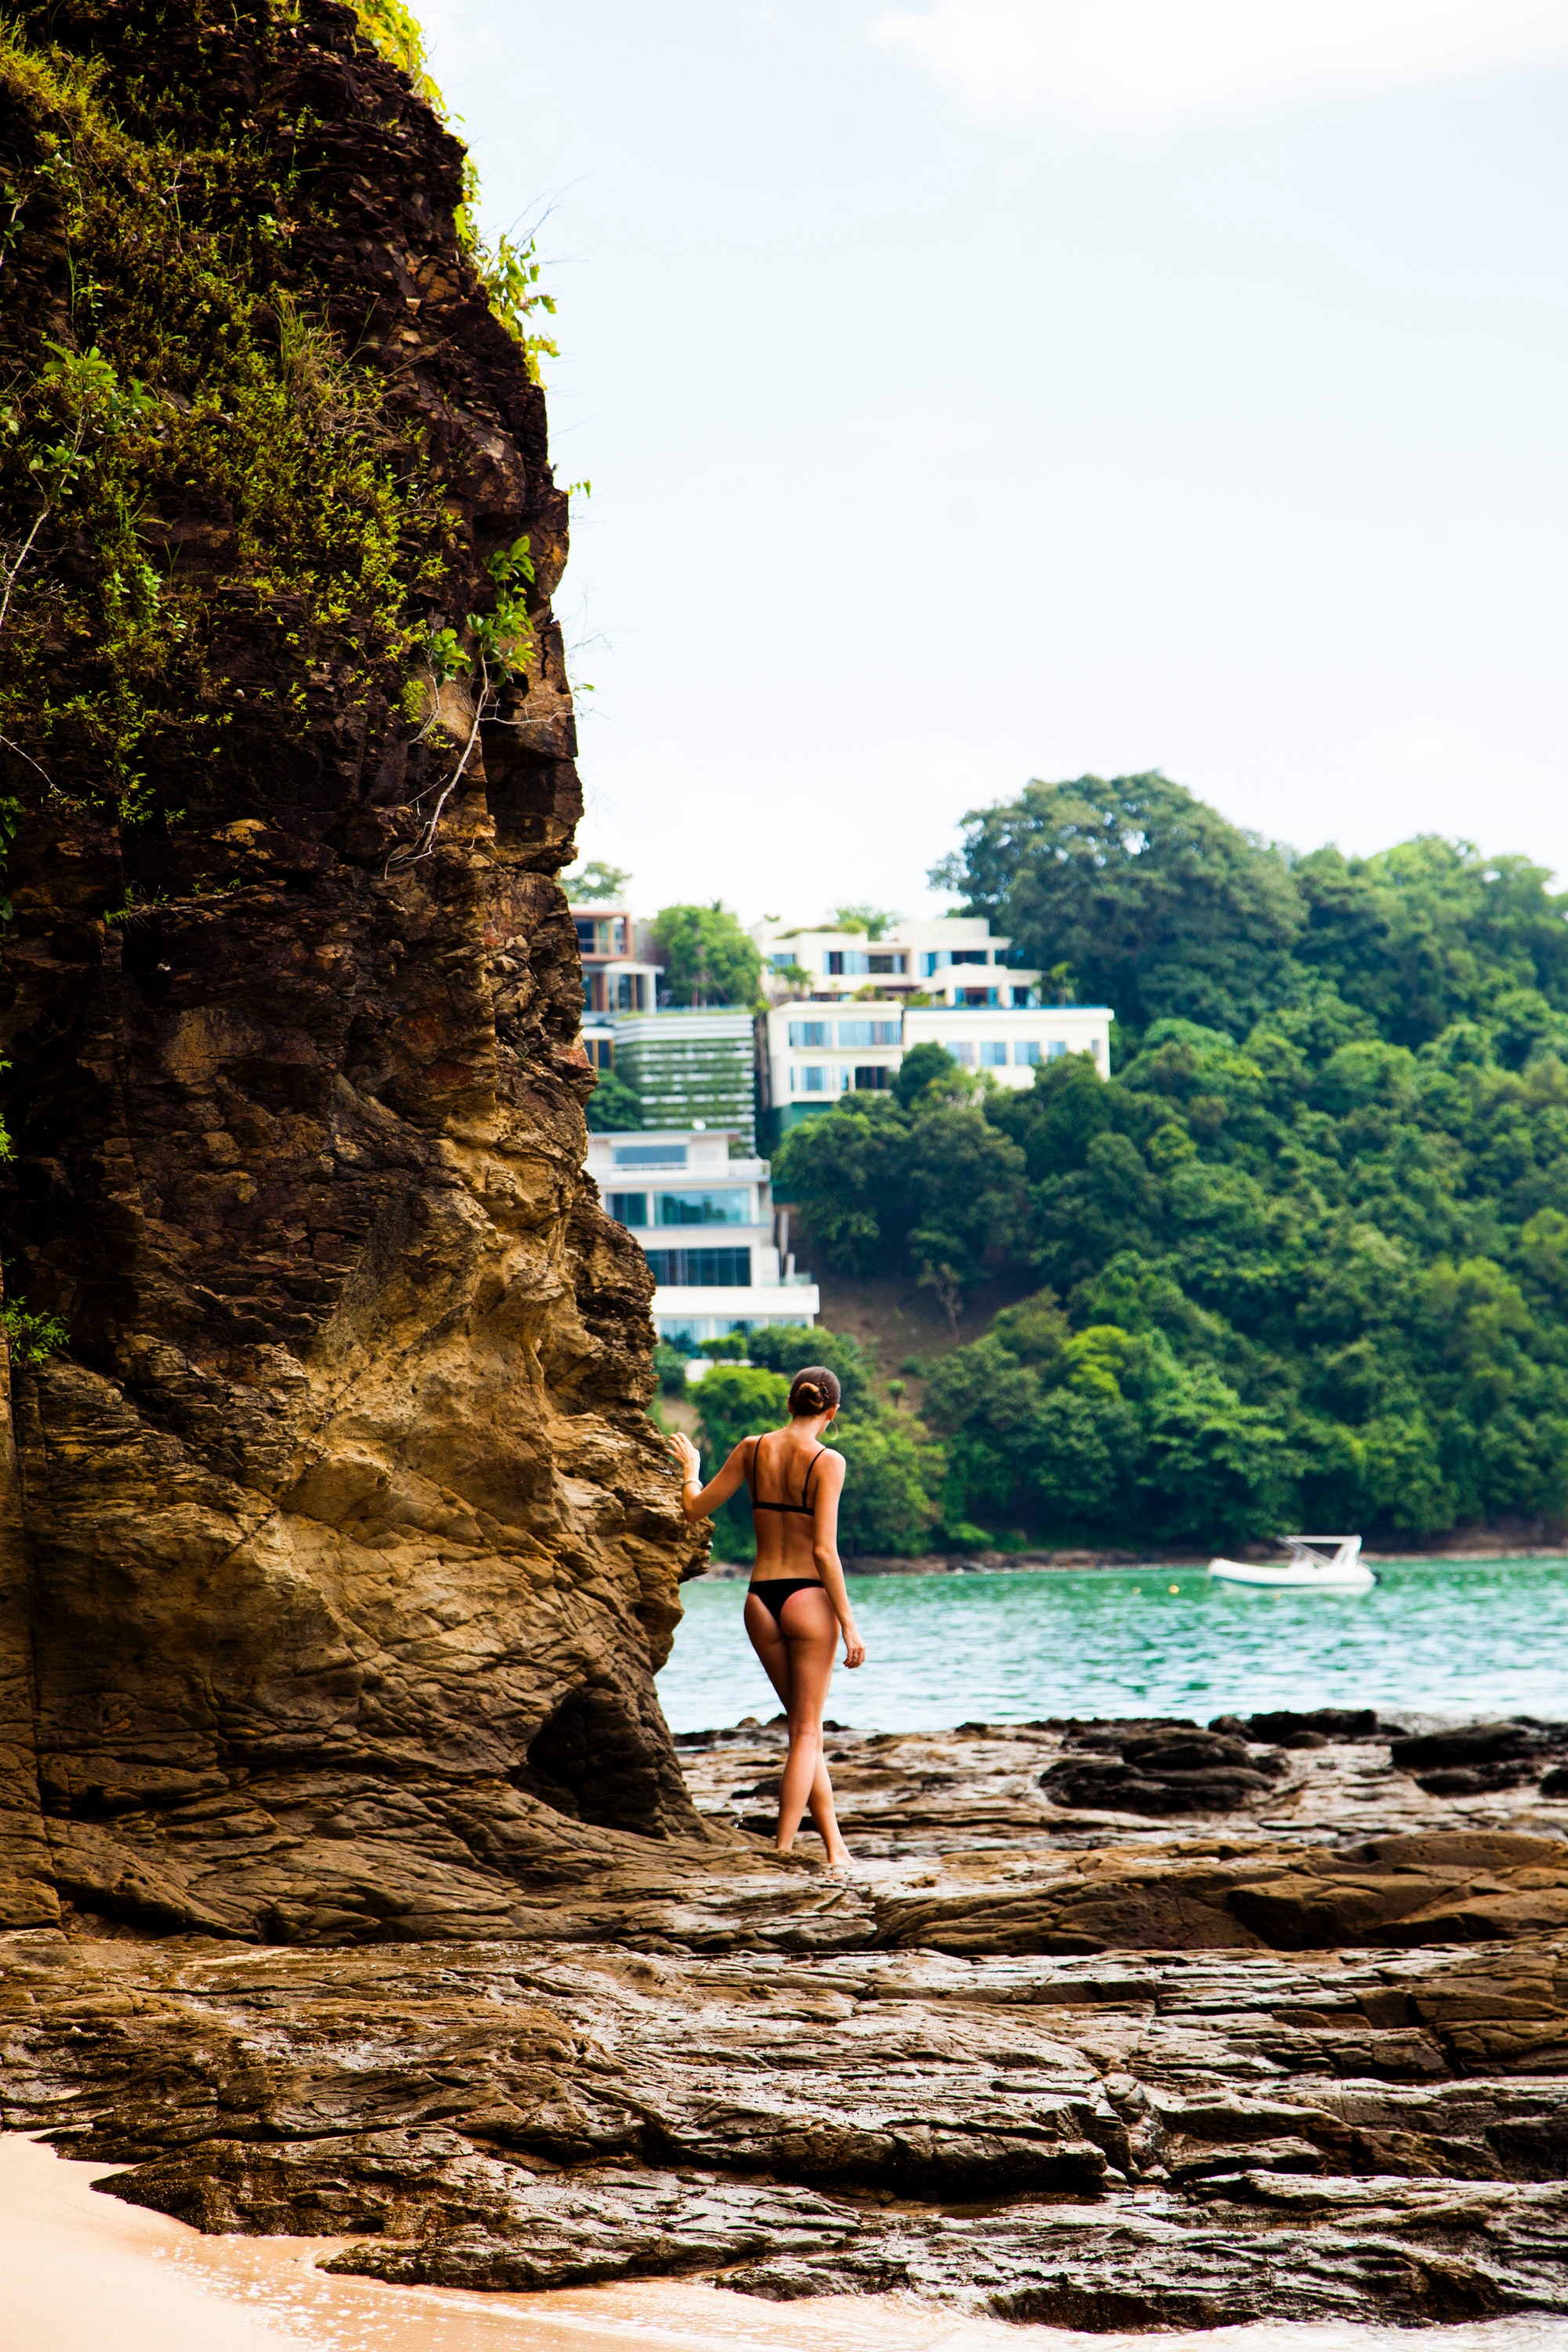
water, green, beach, sea, vacation, coast, rock, tree, beauty, ocean, summer, shore, tourism, coastal and oceanic landforms, tropics, cliff, photography, terrain, leisure, muscle, Barechested, bay, wave, plant, sand, promontory, sunlight, klippe, formation, bikini, travel, river, holiday